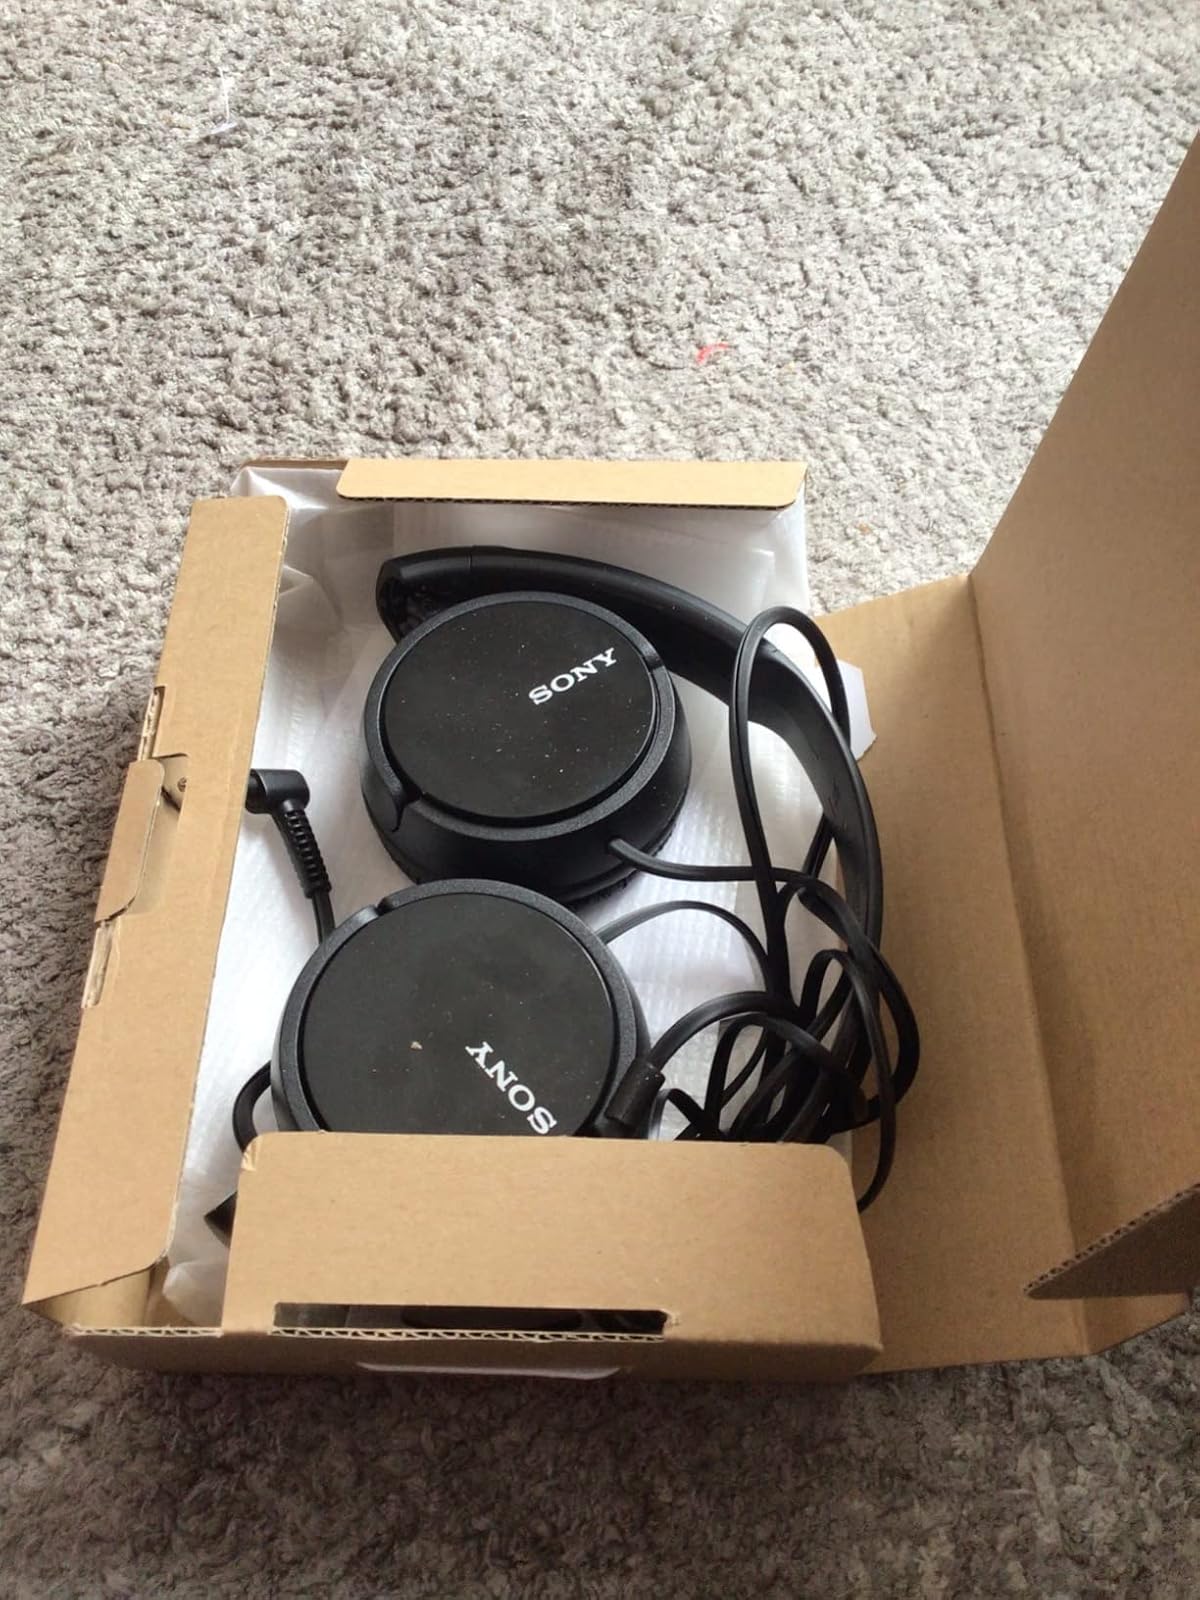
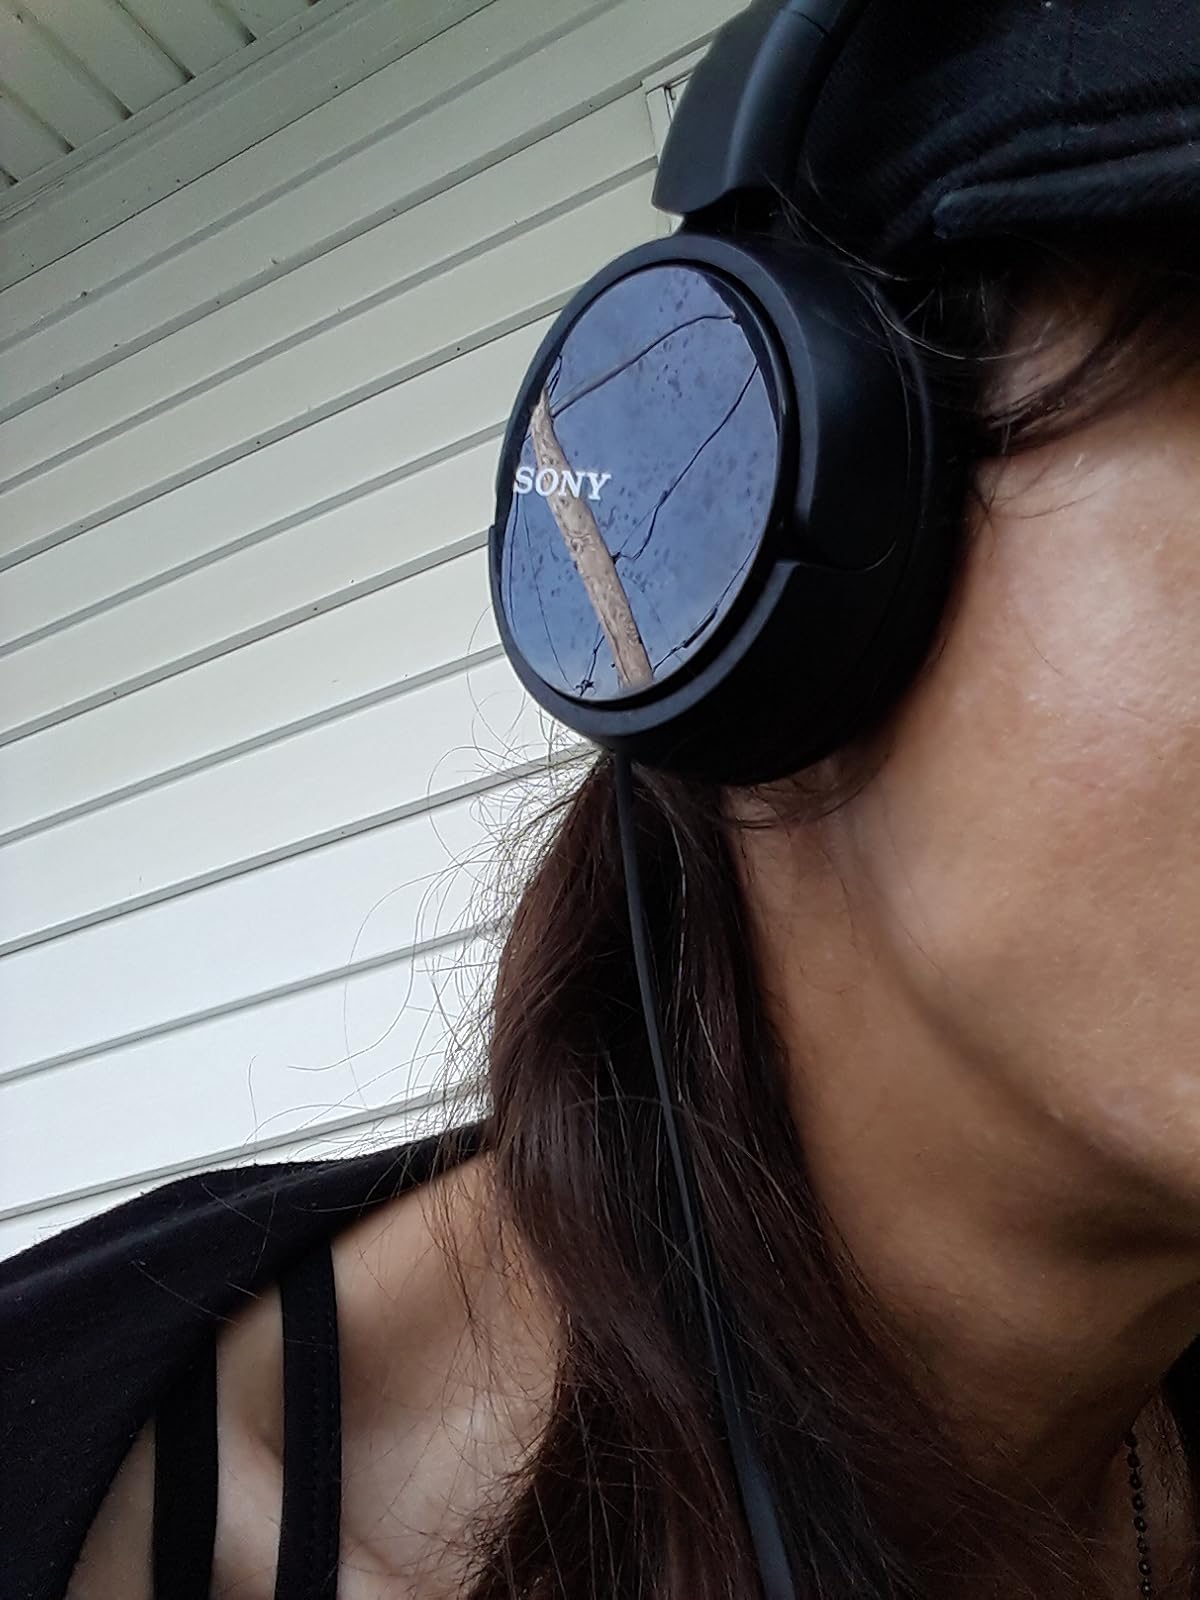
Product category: headphones
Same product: yes